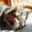
Label: cat